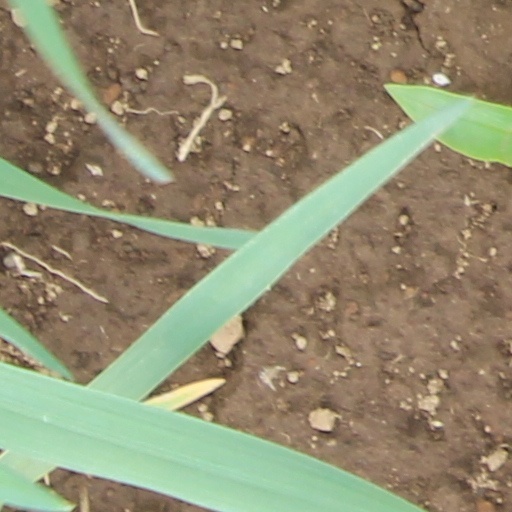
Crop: wheat